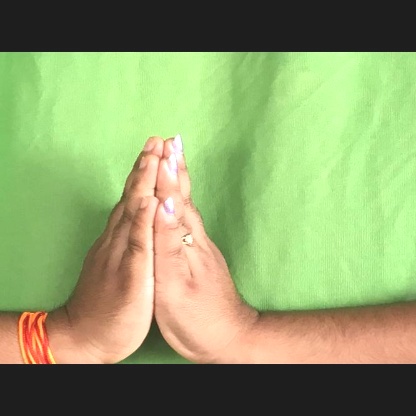
Mudra: Anjali